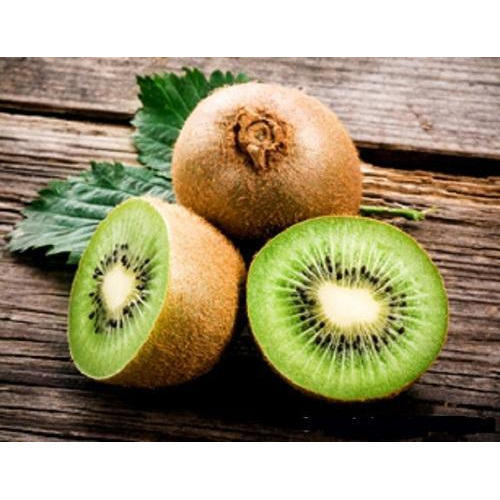
Label: Kiwi